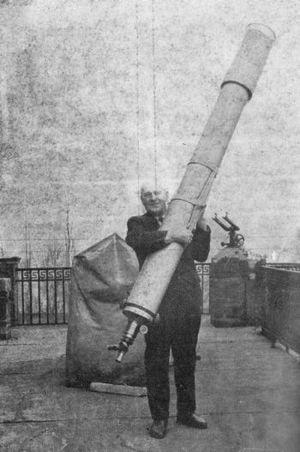
Kazimierz Kordylewski, né le 11 octobre 1903 à Posen et mort le 11 mars 1981 à Cracovie, est un astronome polonais.